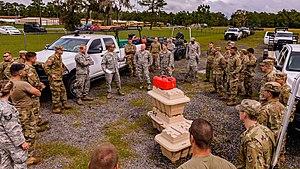
L’ouragan Michael est le quatorzième système tropical, le treizième nommé et le septième ouragan de la saison cyclonique 2018 dans l'océan Atlantique nord. Dès le 2 octobre, un centre dépressionnaire mal organisé a commencé à être suivi par le NHC au large du Nicaragua. Il est devenu une dépression tropicale potentielle le 6 octobre, une tempête tropicale le lendemain, puis un ouragan le 8. Le 9 octobre à 21 h UTC, il est passé à la catégorie 3, devenant le second ouragan majeur de la saison 2018 tout en se dirigeant vers la côte du Panhandle de Floride, puis la catégorie 4 le 10 octobre au matin. À 18 h UTC le même jour, l’œil de Michael a touché la côte près de Mexico Beach, ses vents soutenus étant de 250 km/h et sa pression centrale de 919 hPa le plaçant donc à la catégorie 4 de l'échelle de Saffir-Simpson. Cependant, dans le rapport final du NHC, Michael fut rehaussé à la catégorie 5 avec des vents de 260 km/h, devenant ainsi le 4ᵉ ouragan à frapper les USA à cette intensité depuis 1935. Il égalise en termes de vents moyens ceux de l'ouragan Andrew, lors de son impact fin août 1992.